Jerome Corbet

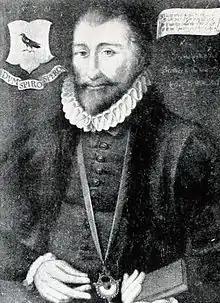
Jerome Corbet (died 1598) of the Middle Temple and Beslow, Shropshire.

Jerome Corbet (born in the 1530s; died 1598) was an Elizabethan politician and lawyer of Shropshire landed gentry background. A brother of Sir Andrew Corbet and, like him, a supporter of the Elizabethan Religious Settlement, he became an MP for Bridgnorth and a member of the Council in the Marches of Wales.